Terje Rypdal

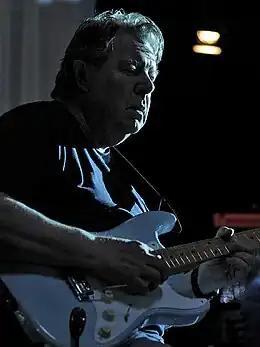
Terje Rypdal, Moers Festival 2010

Terje Rypdal (born 23 August 1947) is a Norwegian guitarist and composer. He has been an important member in the Norwegian jazz community, and has also given show concerts with guitarists Ronni Le Tekrø and Mads Eriksen as "N3".